Mörschwil

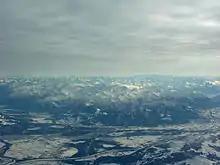
Aerial View of Rhine Valley and Austrial Alps from overhead Mörschwil (2008)

Mörschwil has an area, , of . Of this area, 59.2% is used for agricultural purposes, while 22% is forested. Of the rest of the land, 18.2% is settled (buildings or roads) and the remainder (0.6%) is non-productive (rivers or lakes).